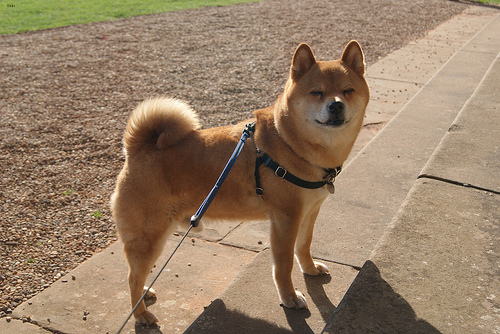
Animal: dog
Breed: shiba inu